Garrett Mock

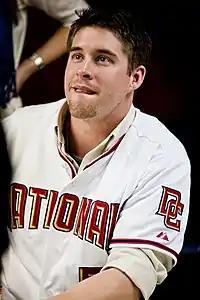
Mock with the Washington Nationals

On August 7, 2006, Mock was acquired by the Nationals along with fellow minor league pitcher Matt Chico in a trade for veteran right-handed pitcher Liván Hernández. After joining the Nationals organization, he pitched for the Harrisburg Senators of the Double-A Eastern League, compiling a 10.26 ERA in his first 4 starts, all losses. His 2006 season ended September 2, after undergoing surgery to repair a tear in the patella tendon of his knee.